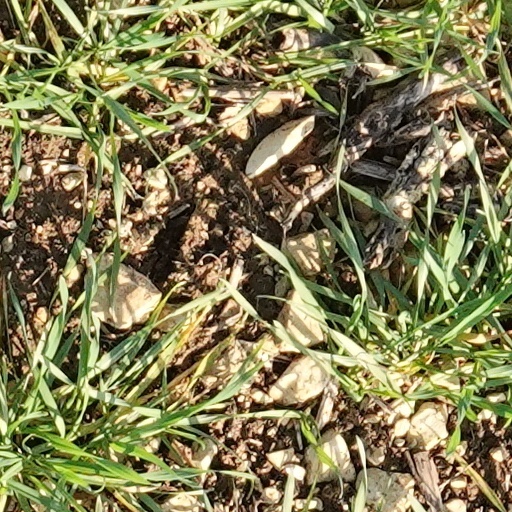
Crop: wheat